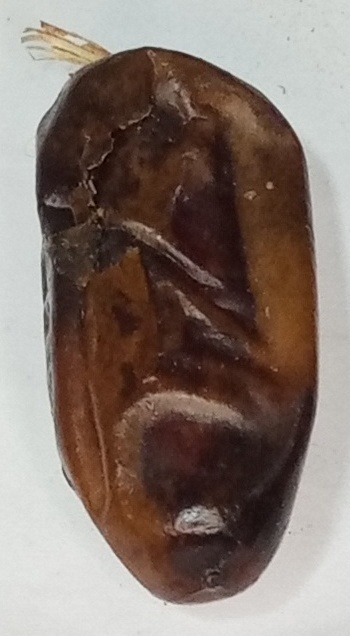
Variety: gajar
Size: medium
Grade: grade-2